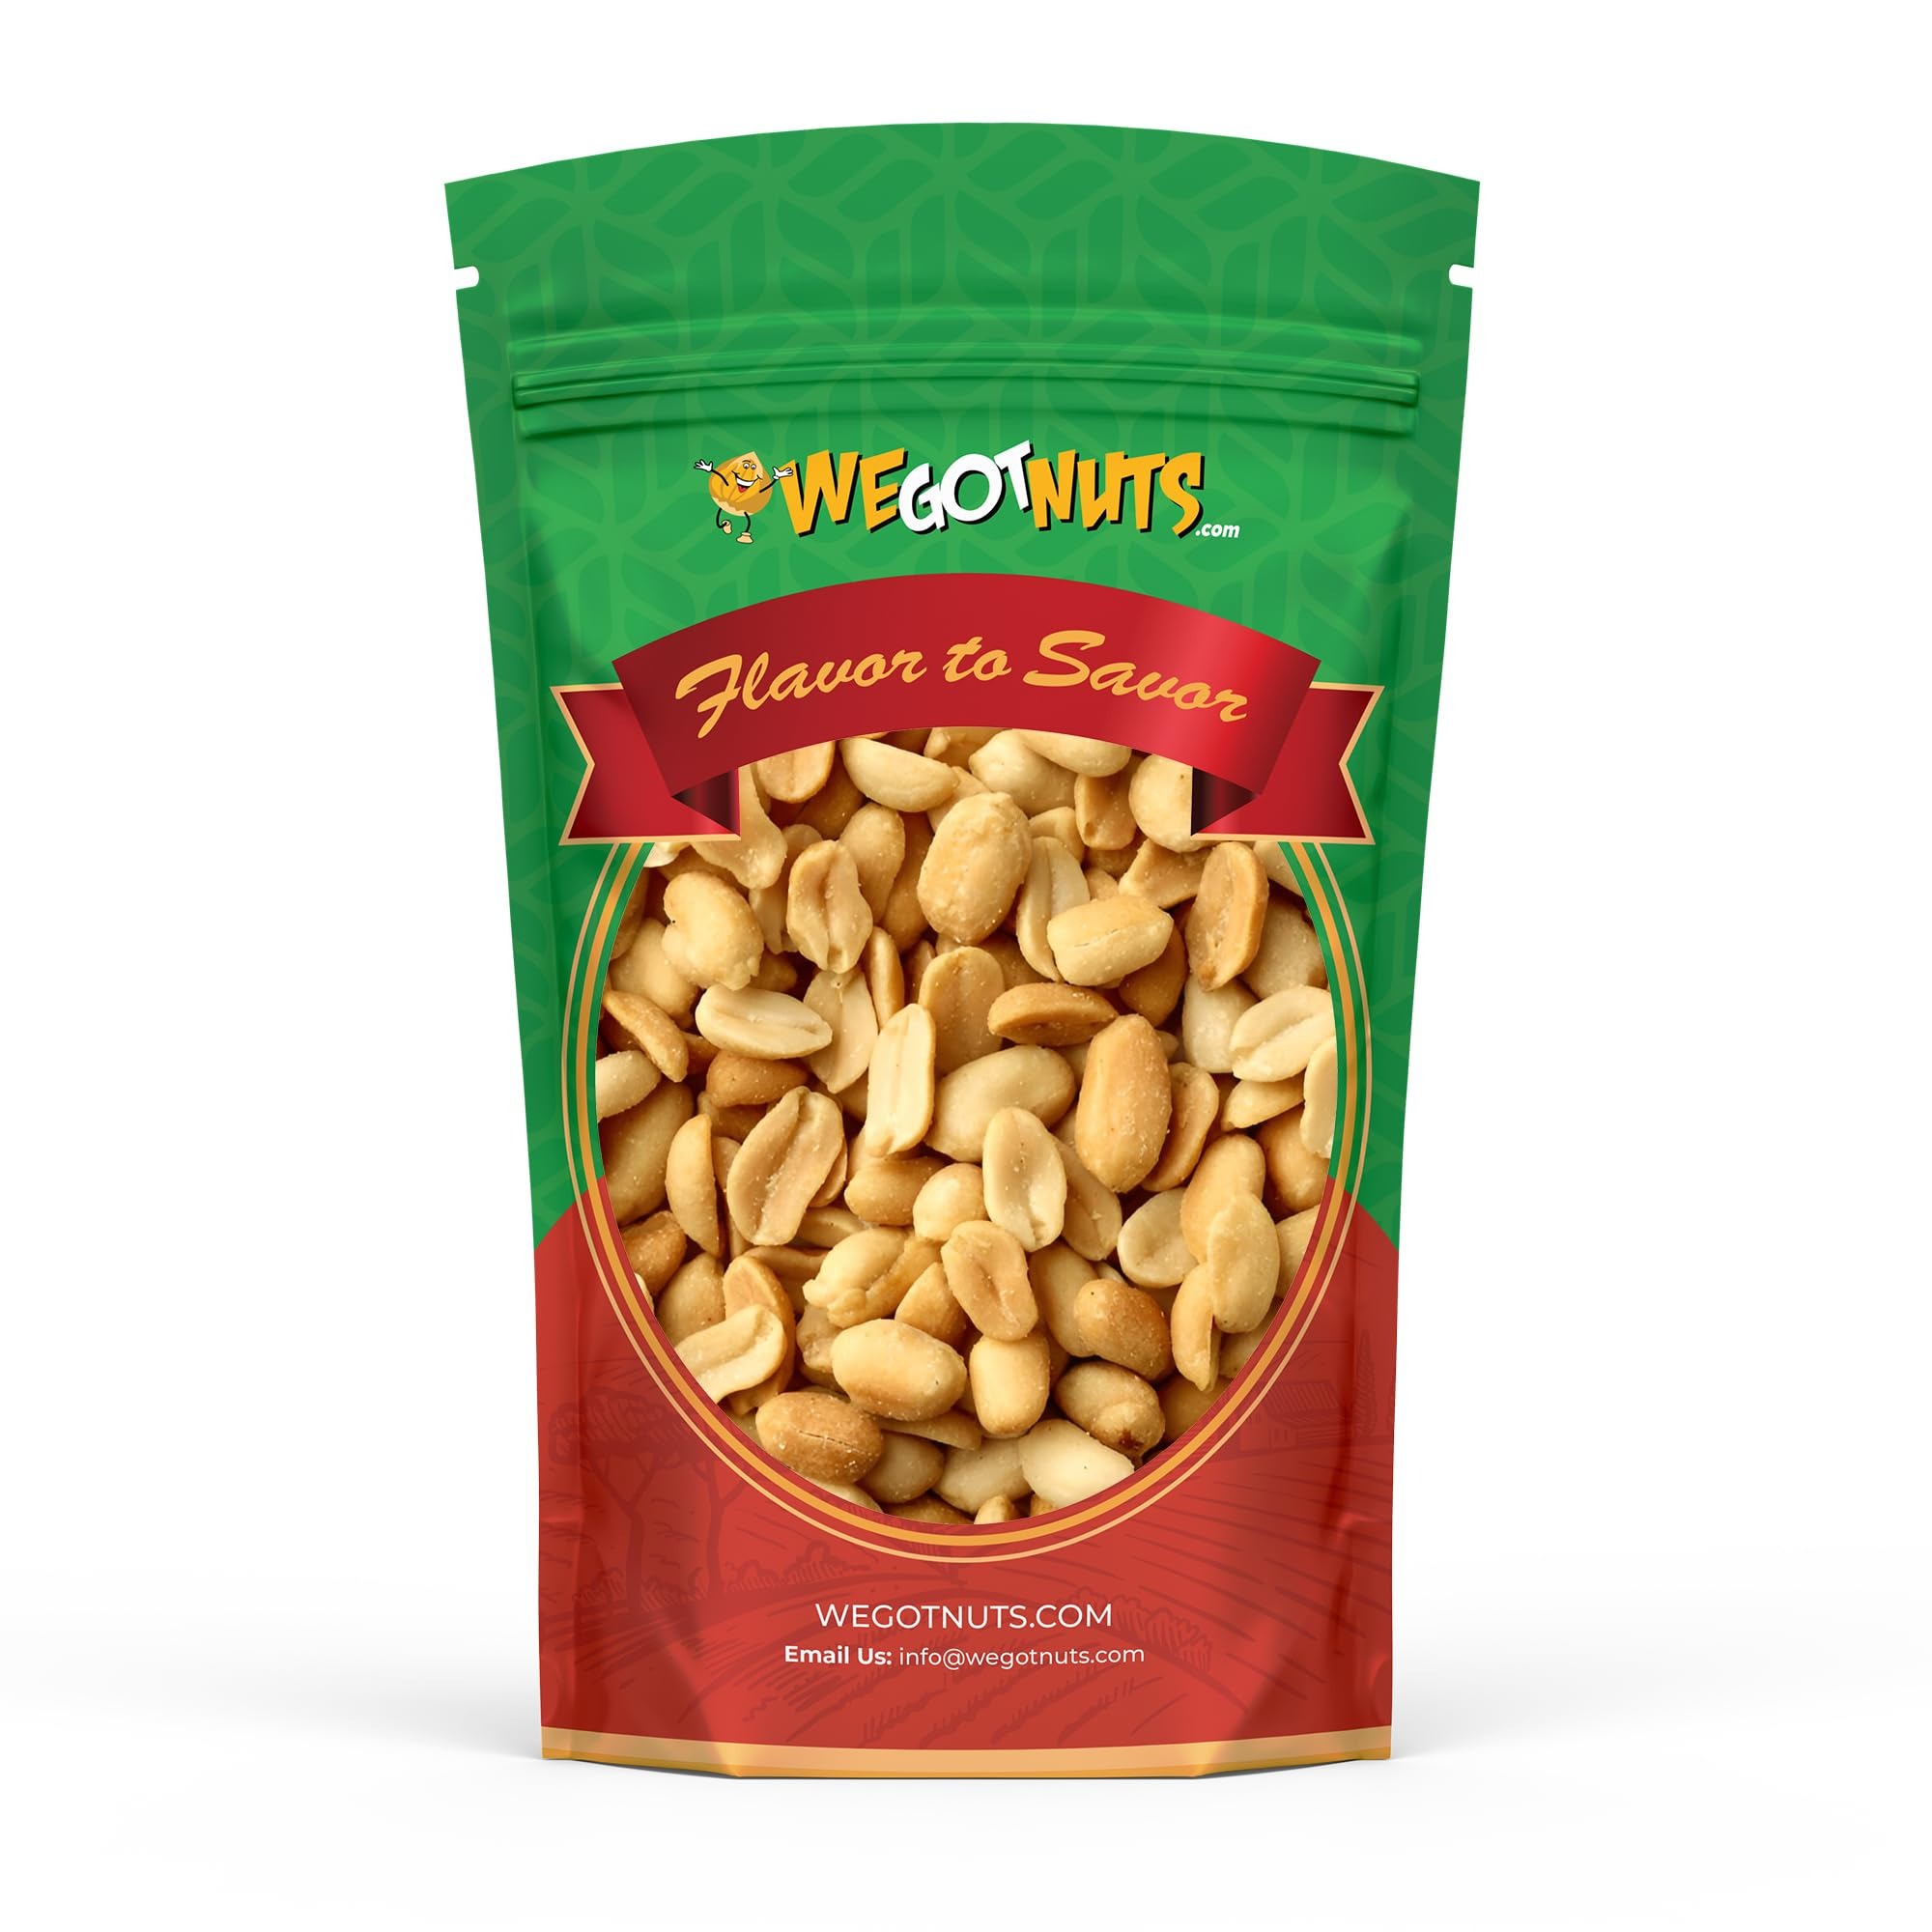
Item Name: Roasted Unsalted Peanuts 5 Pounds (80oz) By We Got Nuts – Premium Quality Kosher Peanut – Healthy & Natural Rich Flavor Snack – Great For DIY Homemade Peanut Butter – Air-Tight Resealable Bag Package
Bullet Point 1: ONLY EVERYBODY’S FAVORITE NUT AROUND THE WORLD: Ask anyone what their favorite kind of nut is, and the response you can more often than not expect to get is peanuts. With We Got Nuts, you can now have 5 lbs of delicious peanuts – roasted, unsalted, and absolutely irresistible!
Bullet Point 2: PERFECT FOR 100% PURE HOMEMADE PEANUT BUTTER: Know what’s better than peanut butter? Your own homemade peanut butter, made exclusively from peanuts you KNOW and TRUST to be pure, organic, and totally free of all additives. With these peanuts, there’s only one question you have to answe; smooth or chunky?
Bullet Point 3: PREMIUM KOSHER QUALITY YOU CAN ACTUALLY TRUST: When it comes to nuts, there’s no room for joking around. These peanuts, like all of our nut and dried fruit products, are 100% natural and free of salt, sugar, preservatives, and any other chemicals. Plus, they’re kosher-certified. What’s not to love?
Bullet Point 4: RESEALABLE PACKAGE – 100% CERTIFIED FRESH: Our peanuts, like all of our nuts, come in a convenient resealable package. That way you can be sure they will remain fresh, crunchy, and delicious. Simply reseal the bag, and they’ll stay perfect – down to the very last!
Bullet Point 5: WANT MORE NUTS? WE GOT THEM ALL: As the name implies, We Got Nuts – plural! Whether it’s peanuts, almonds, walnuts, pecans, brazil nuts, pine nuts, or even dried apricots and other fruit, we sure got them. Discover you new favorite snacks and enjoy them to your heart’s desire – our bulk rates are, well, nuts!
Product Description: <p><b>The Most Popular &amp; Widely Enjoyed Nut In The World – Coming In A 5-Pound Resealable Package!</b></p> <p>With a global consumption of more than forty million metric tons every single year, peanuts are by far the world’s favorite, most enjoyed type of nut and for good reason!</p> <p>Taking these already well-loved nuts to new heights of taste and quality, we are here to bring you what’s very possibly the best quality peanuts you’ve ever tasted – a whole 5 pounds of them!</p> <p>Roasted, salt-free, and packed in a convenient resealable package to keep them fresh, these peanuts are more than just a delicious snack; they’re a vitamin-dense superfood!</p> <p><b>Premium Quality Roasted &amp; Unsalted Peanuts – Brought To You By We Got Nuts!</b></p> <p>Every bit as healthy as they are popular, peanuts are an excellent plant-based source of a variety of vitamins, and used in many, many other kinds of food and products – which, given all these benefits, is to be expected!</p> <ul> <li>Gluten-Free &amp; Sugar-Free</li> <li>Great Source Of Protein, Fiber, Potassium, B-Vitamins &amp; More</li> <li>Low In Carbohydrates &amp; Saturated Fat</li> <li>Can Be Consumed Raw Or Used For Peanut Butter</li> <li>Vegan &amp; Kosher Friendly</li> </ul> <p><b>Literally The World’s Favorite Nut Snack</b></p> <p>In 2018, approximately 42.6 million metric tons of peanuts were consumed – almost four times as many as almonds, the second more popular nut for consumption.</p> <p><b>Fresh &amp; Tasty To The Last</b></p> <p>Thanks to the resealable, specially designed package they come in, these peanuts will retain their crisp freshness to the very last. Snack, reseal, put away for later – it’s THAT simple! With 5 whole pounds you will have enough supplies for weeks, if not months!</p> <p><b>We Got Nuts – Your One-Stop-Shop For All The Nuts &amp; Dried Fruit You Love. Order Yours Today!</b></p>
Value: 80.0
Unit: Ounce

Price: 23.99